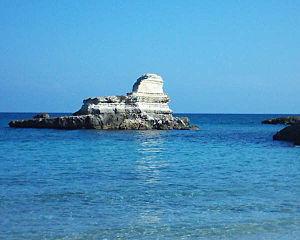
La province de Lecce est une province italienne faisant partie de la région des Pouilles et entièrement comprise dans le Salento. Elle compte environ 790 000 habitants et sa capitale est Lecce.
Torre Sant'Andrea est le nom d'une frazione maritime de la commune de Melendugno en province de Lecce, dans les Pouilles.